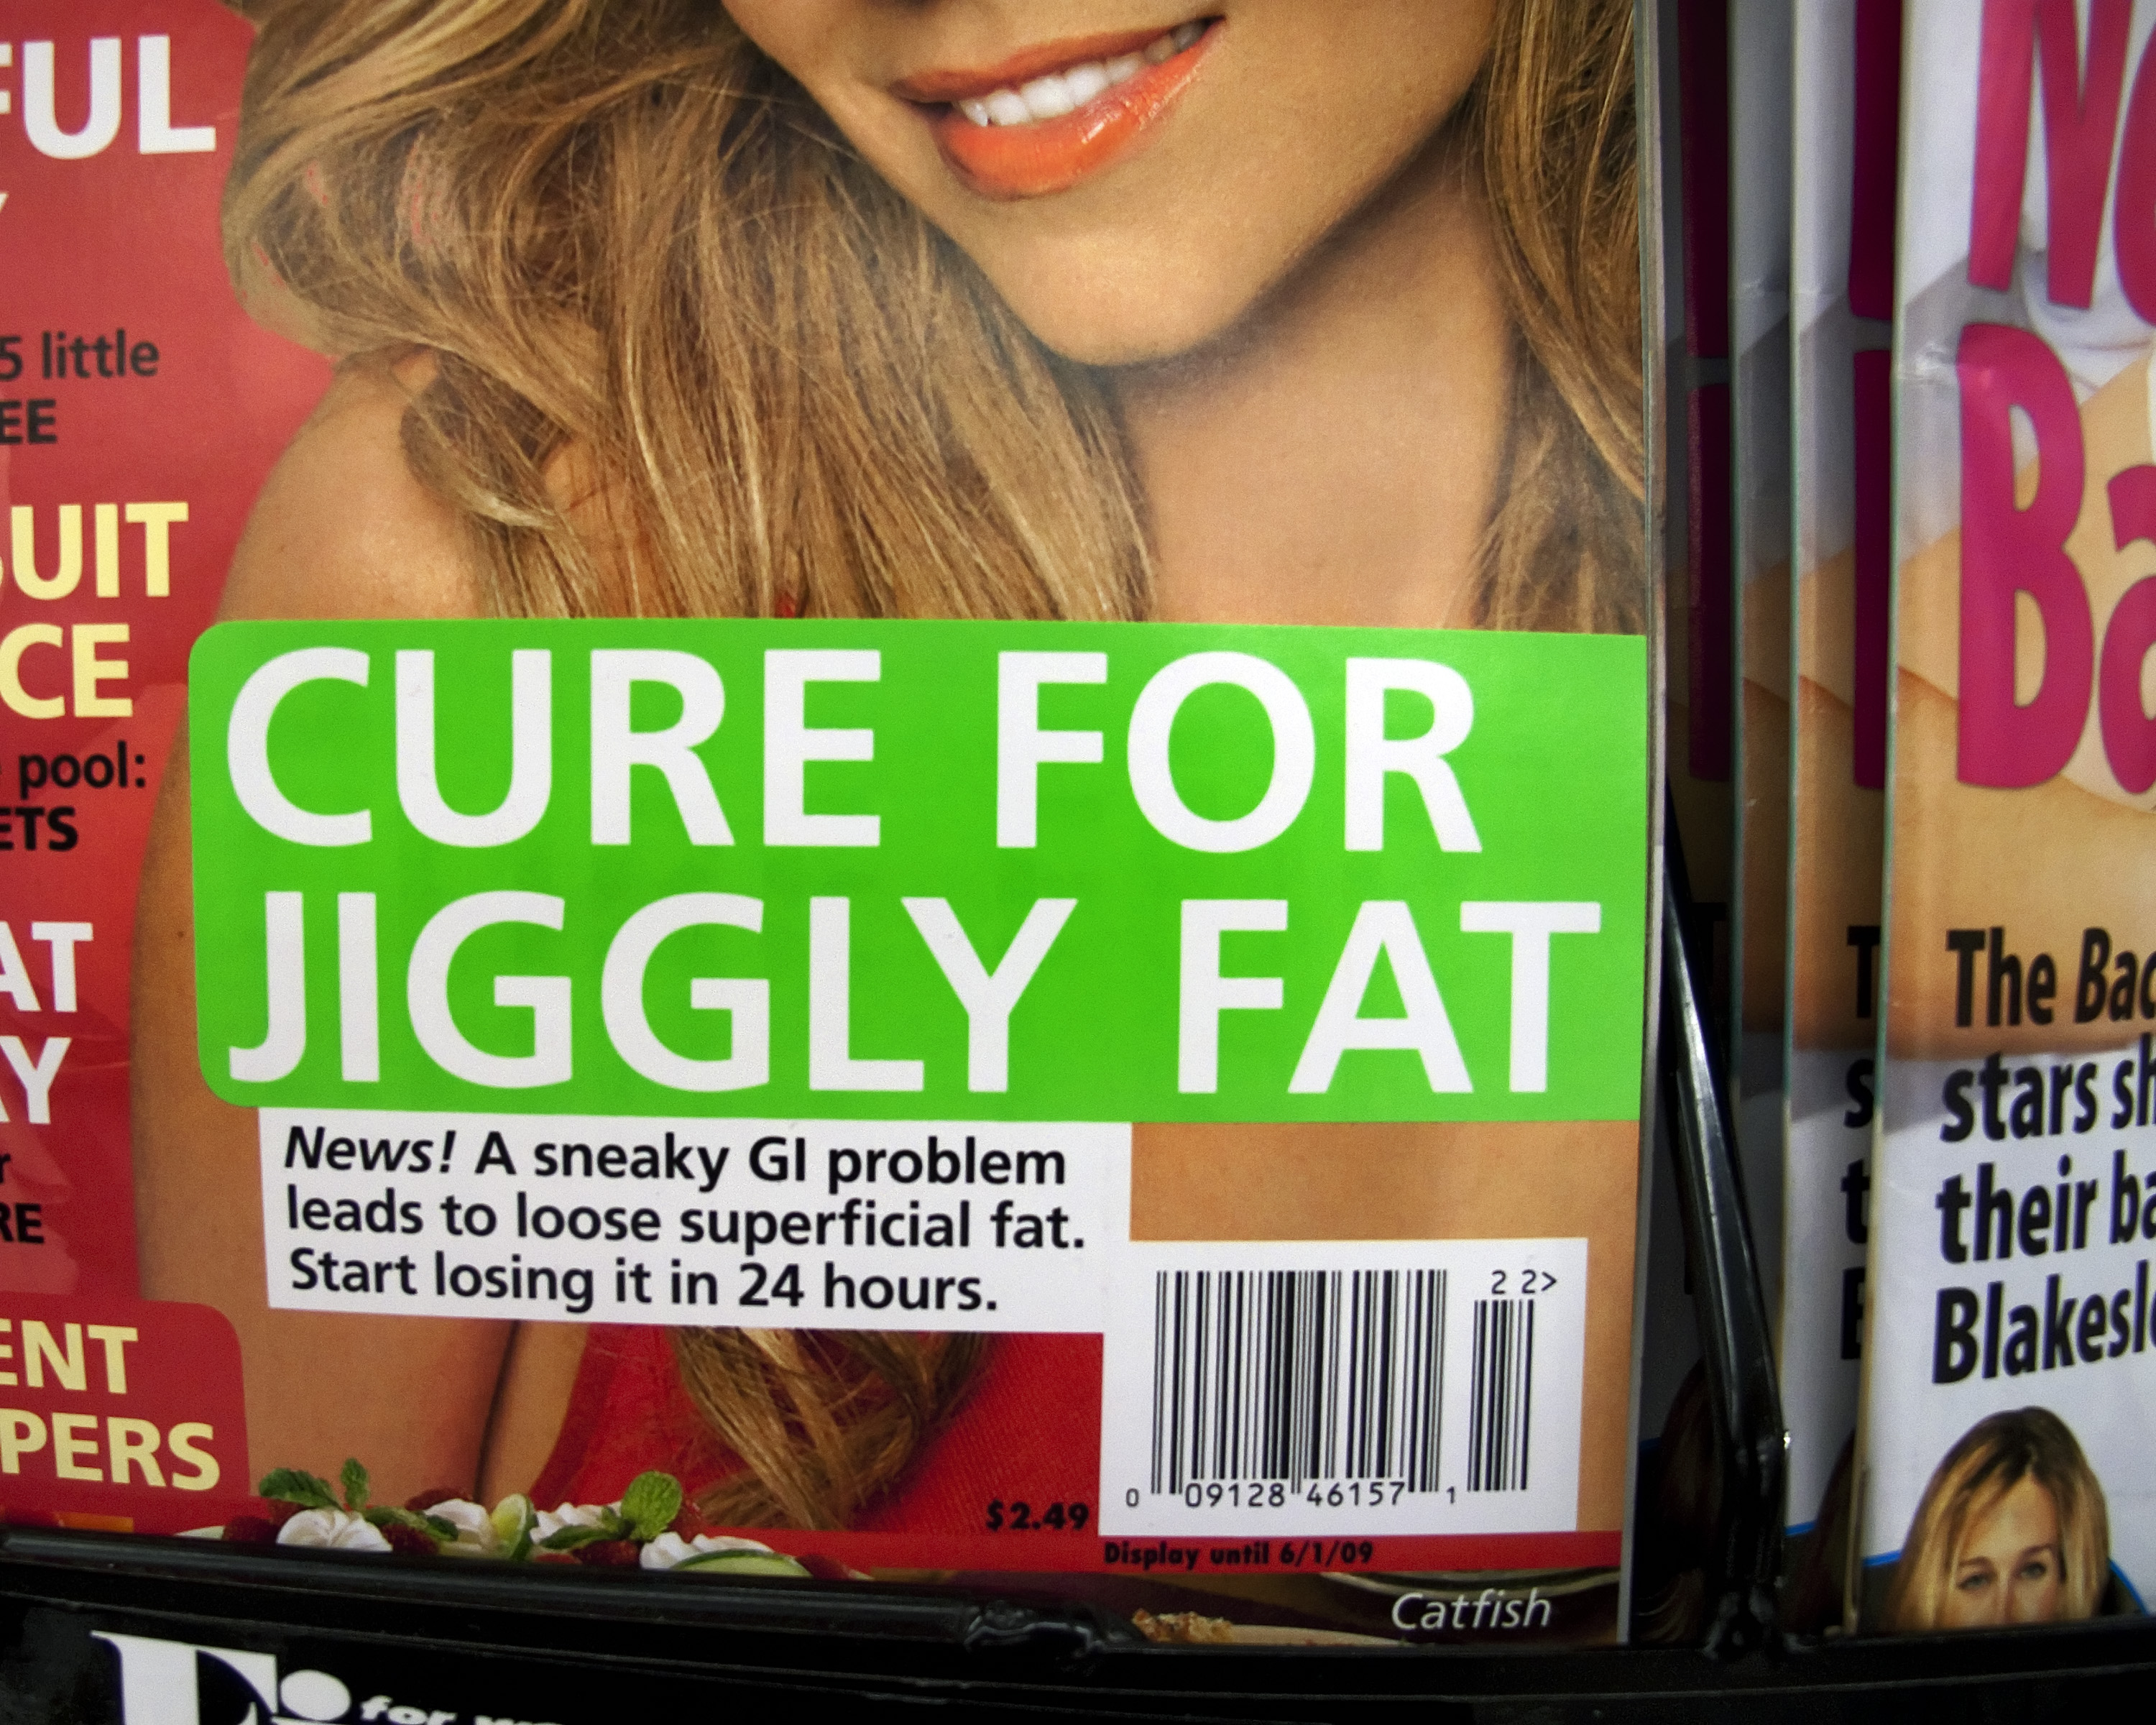
advertising, brand, supermarket, poster, magazines, reality, offer, alternate, ofan, aview, acure, gigglyfat, sense